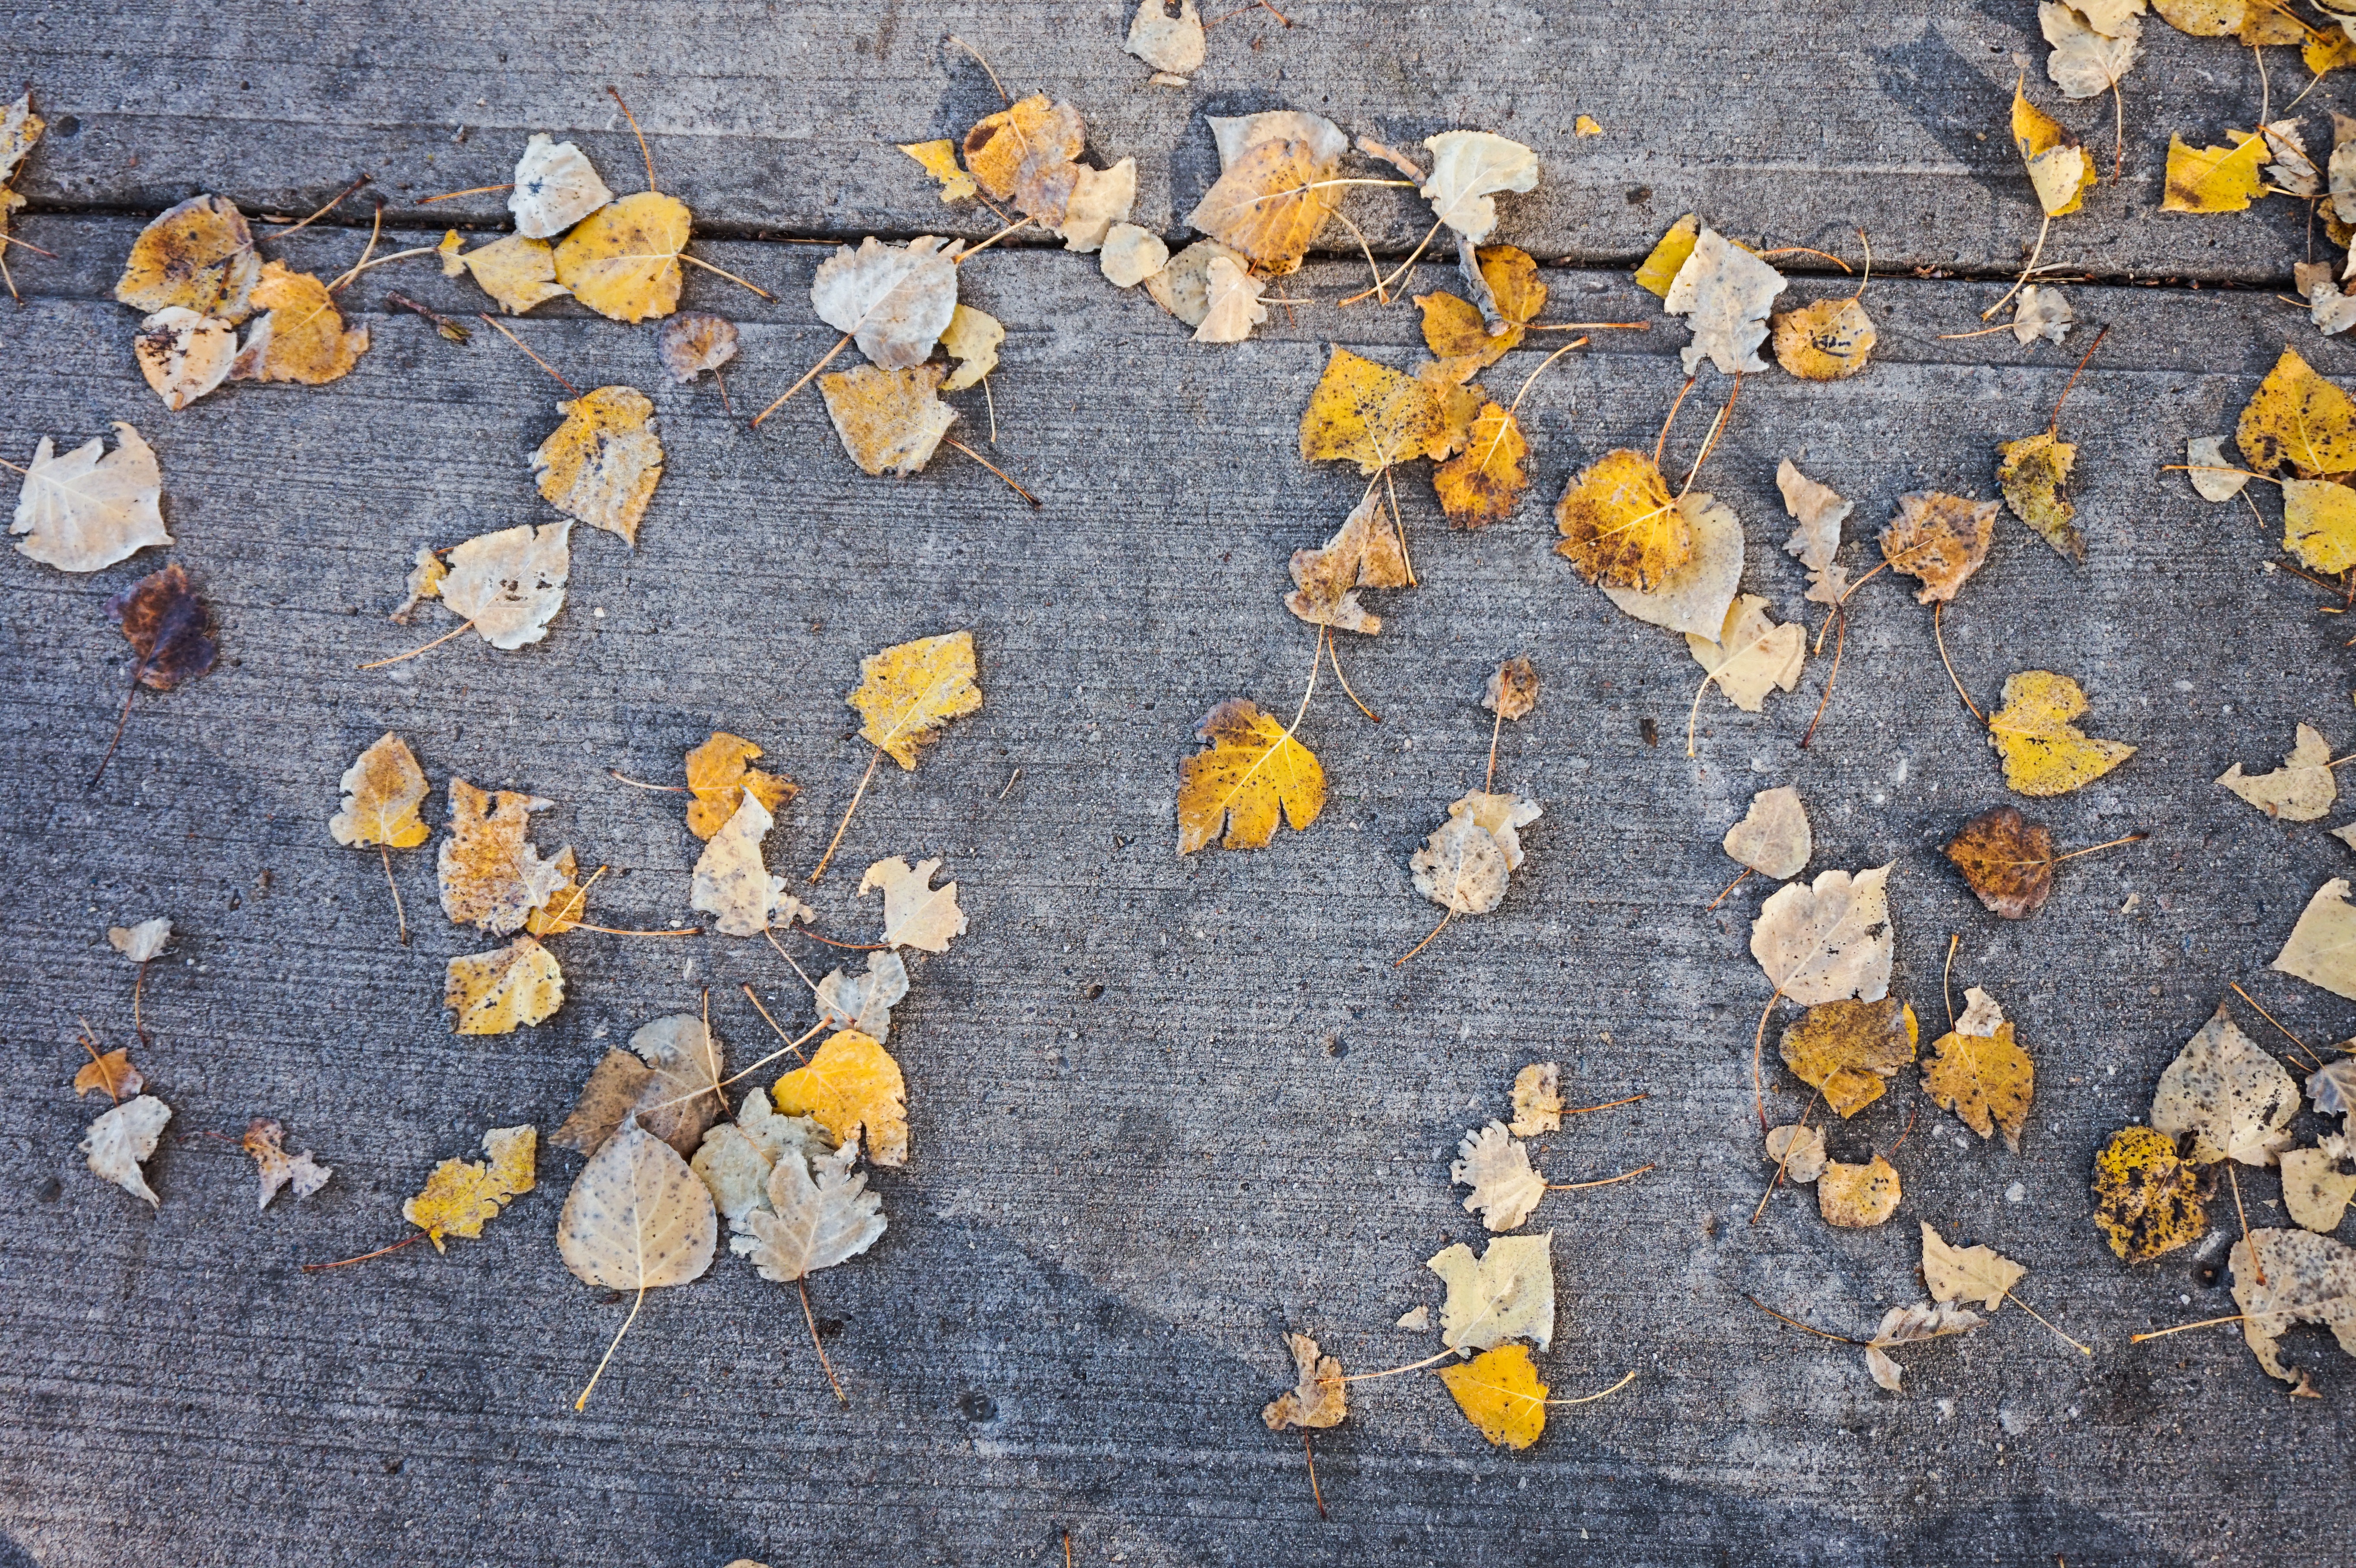
texture, leaf, flower, wall, pattern, autumn, yellow, material, textile, art, flooring